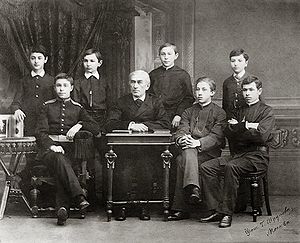
Aleksandr Skrjabin / Liv og gerning / Barndom og uddannelse (1871–1893)
Nikolaij Zverev med sine elever. Fra venstre: Samuelson, Skrjabin, Maximov, Rachmaninov, Tjernjajev, Keneman og Pressman.
Aleksandr Nikolajevitj Skrjabin var en russisk komponist og pianist. Han udviklede et meget lyrisk og følsomt tonesprog. Drevet af en poetisk, filosofisk og estetisk vision, som grænsede til mysticisme, anses han for at være en af forgrundspersonerne inden for russisk musikalsk symbolisme.